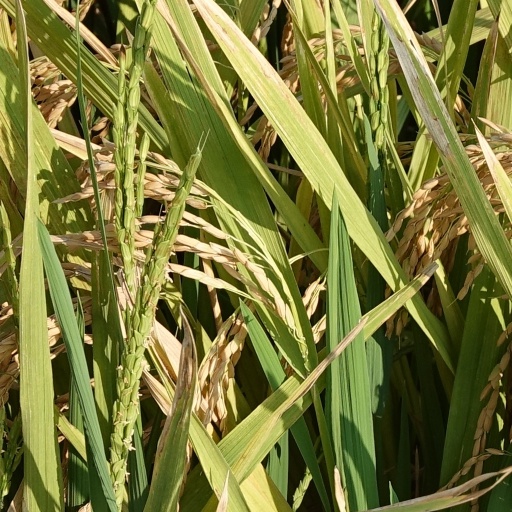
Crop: rice